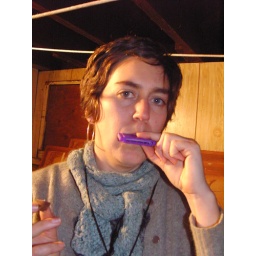
Tamara preparing for her future in a prison cell ... or in a box car